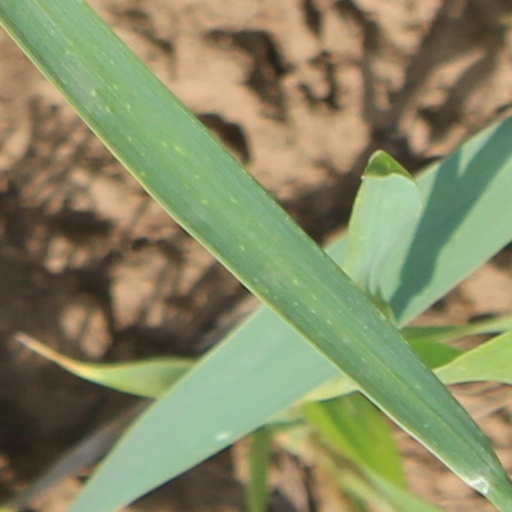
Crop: wheat